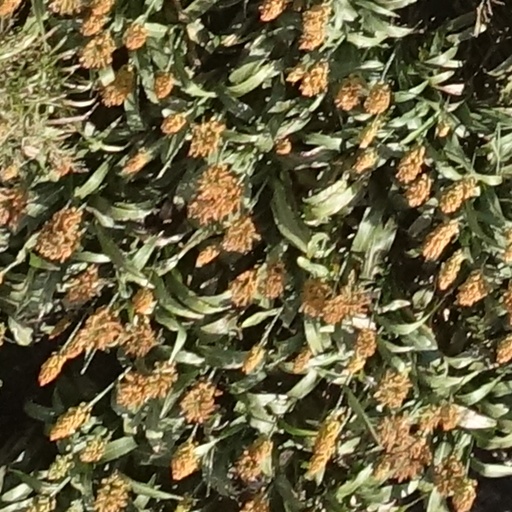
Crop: sorghum